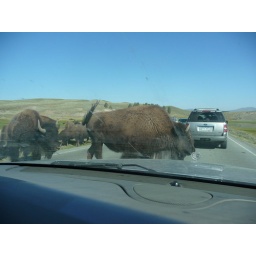
Bison crossing the road right in front of our car in Yellowstone National Park